China–Hungary relations

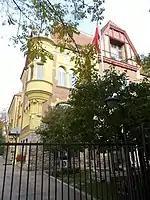
Embassy of China in Budapest

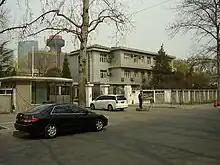
Embassy of Hungary in Beijing

In 2017, China and Hungary declared their relationship a comprehensive strategic partnership.